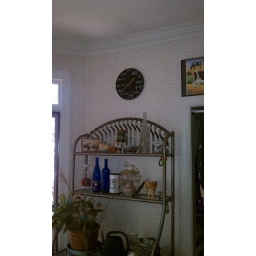
Math quiz clock on the wall above baker's rack in kitchen